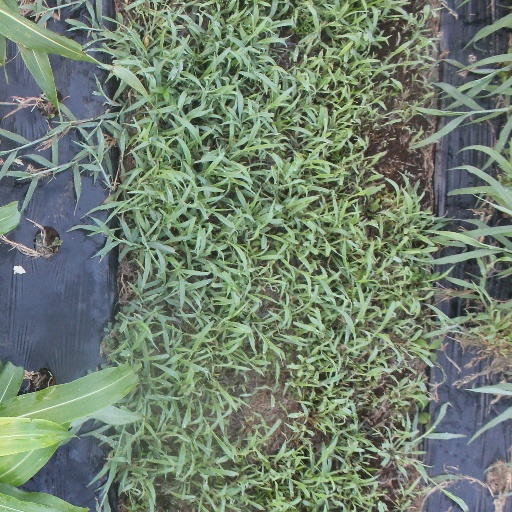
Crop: sorghum